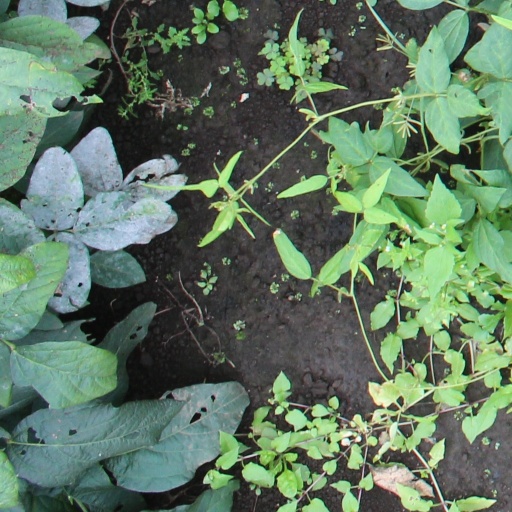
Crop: soybean